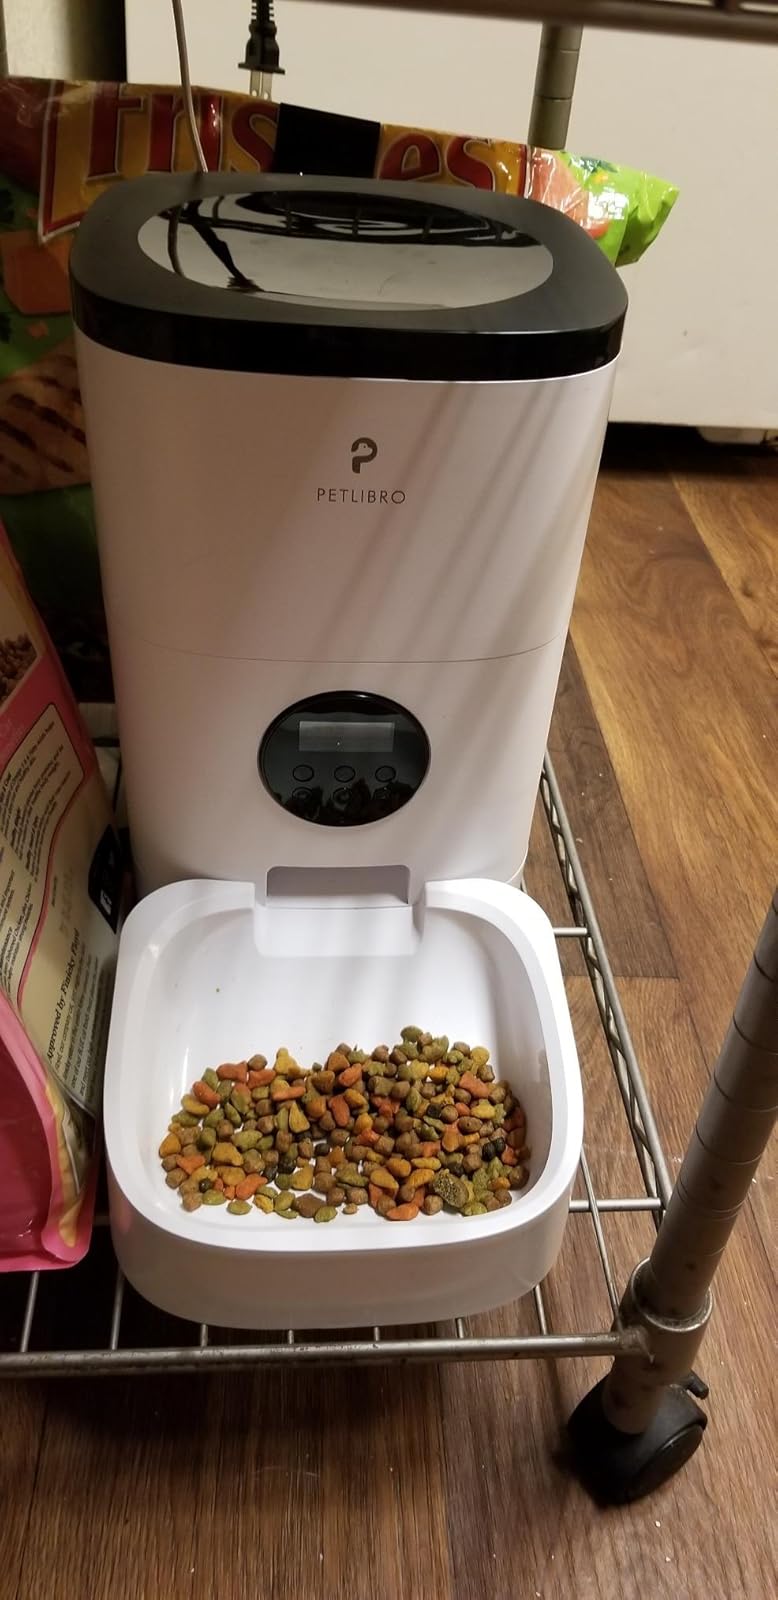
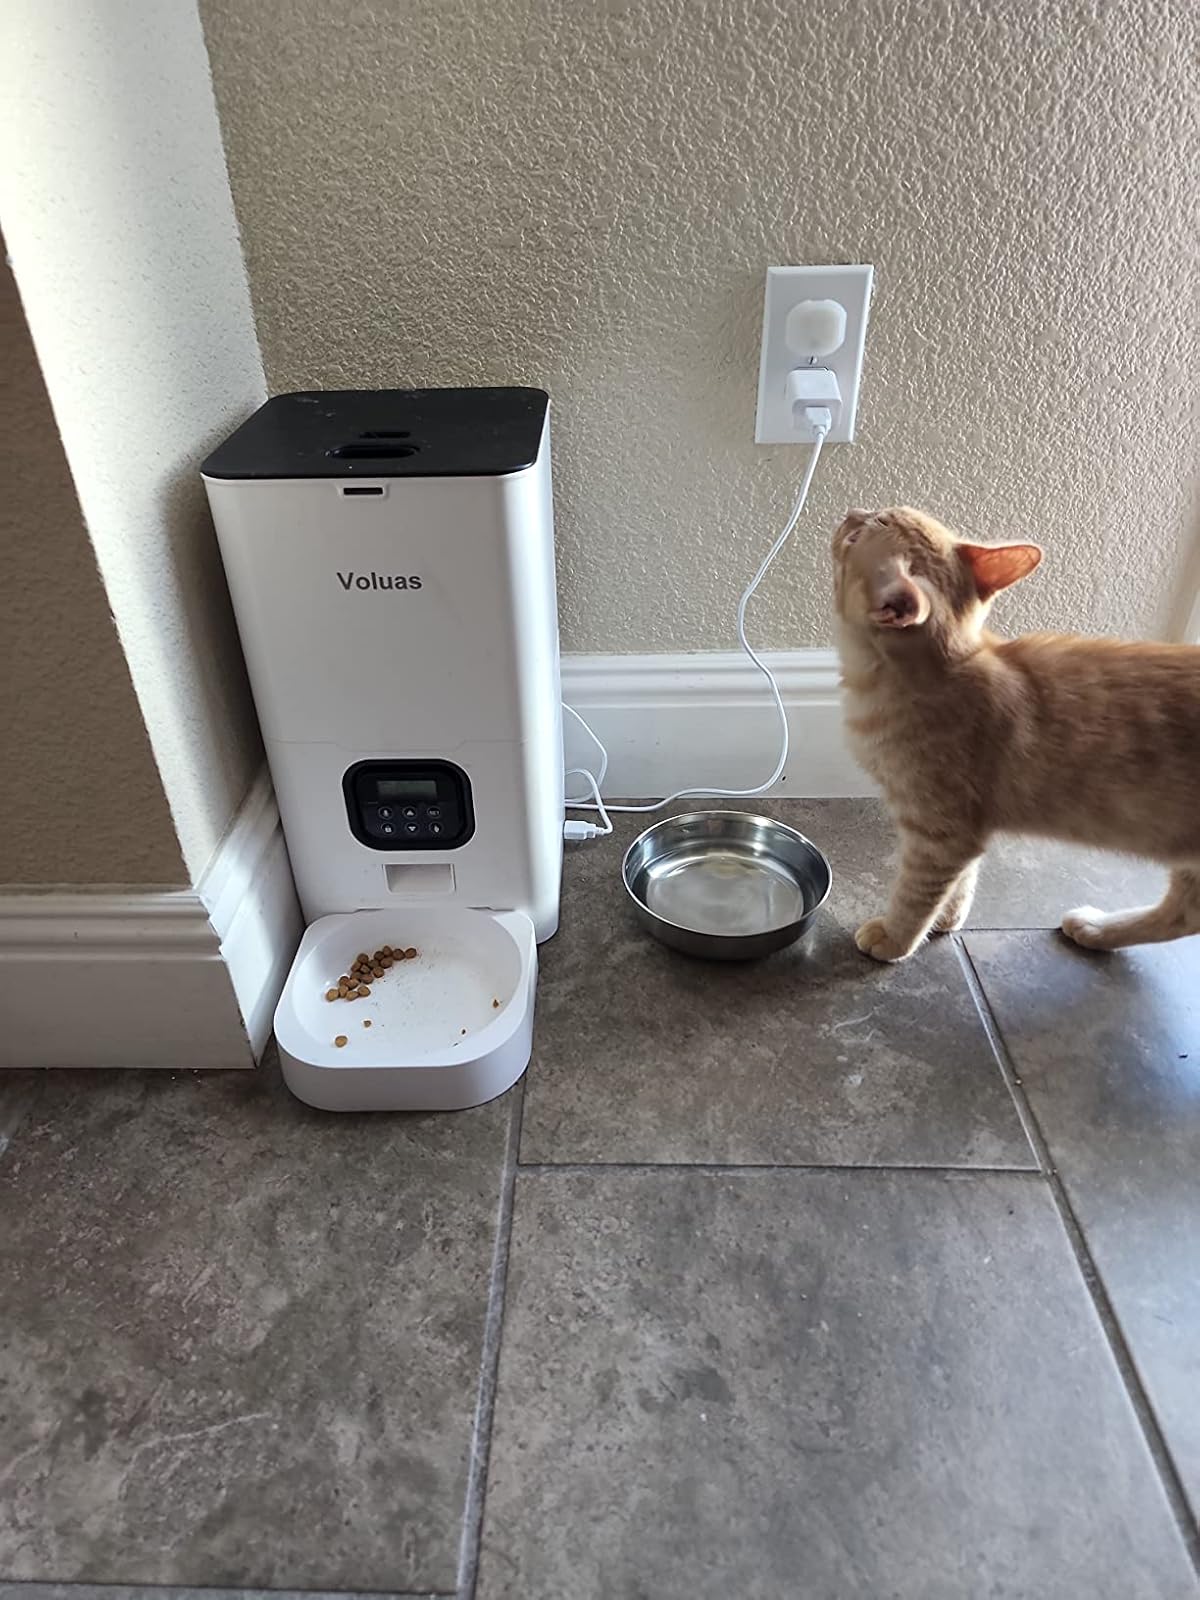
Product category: items_feeder
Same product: no